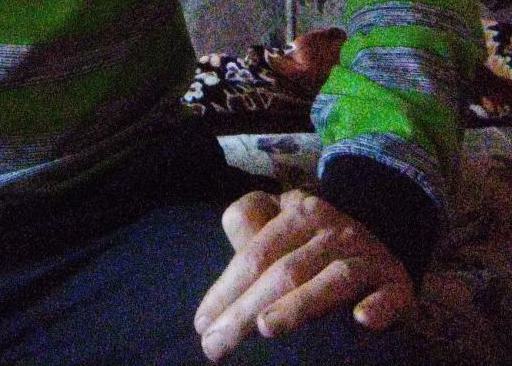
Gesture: no_gesture